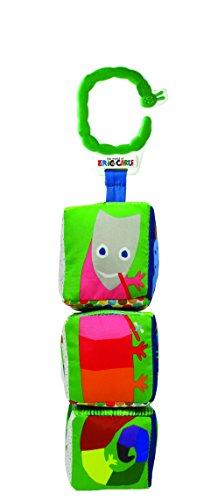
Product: The World of Eric Carle, The Very Hungry Caterpillar Twist and Click Soft Blocks
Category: Toys & Games | Baby & Toddler Toys
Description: DEVELOPMENTAL TOY: Help baby to learn and grow with this activity toy from The World Of Eric Carle.
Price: $10.49